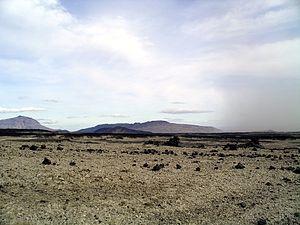
nuage de déflation, sédiment transporté en suspension par le vent (à droite de la photo)
La déflation est un processus éolien d'érosion qui affecte les sédiments meubles des climats désertiques. Les particules fines sont arrachées par le vent. On parle aussi de vannage éolien.